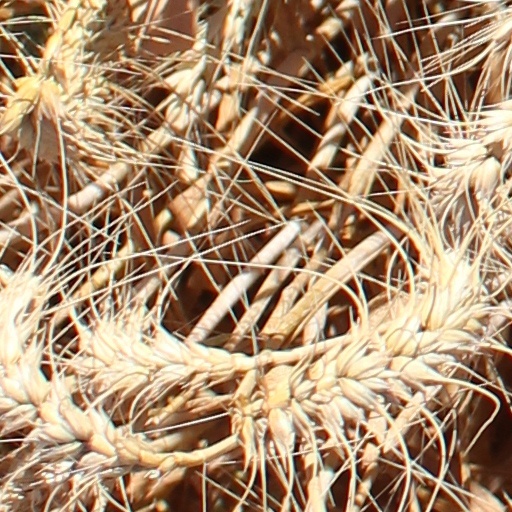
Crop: wheat